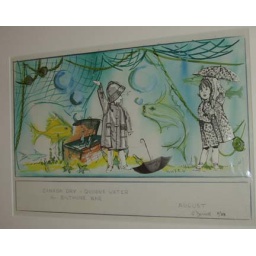
The kind of house in which art featuring umbrellas and fish hangs from the wall